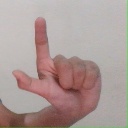
अक्षर: ल